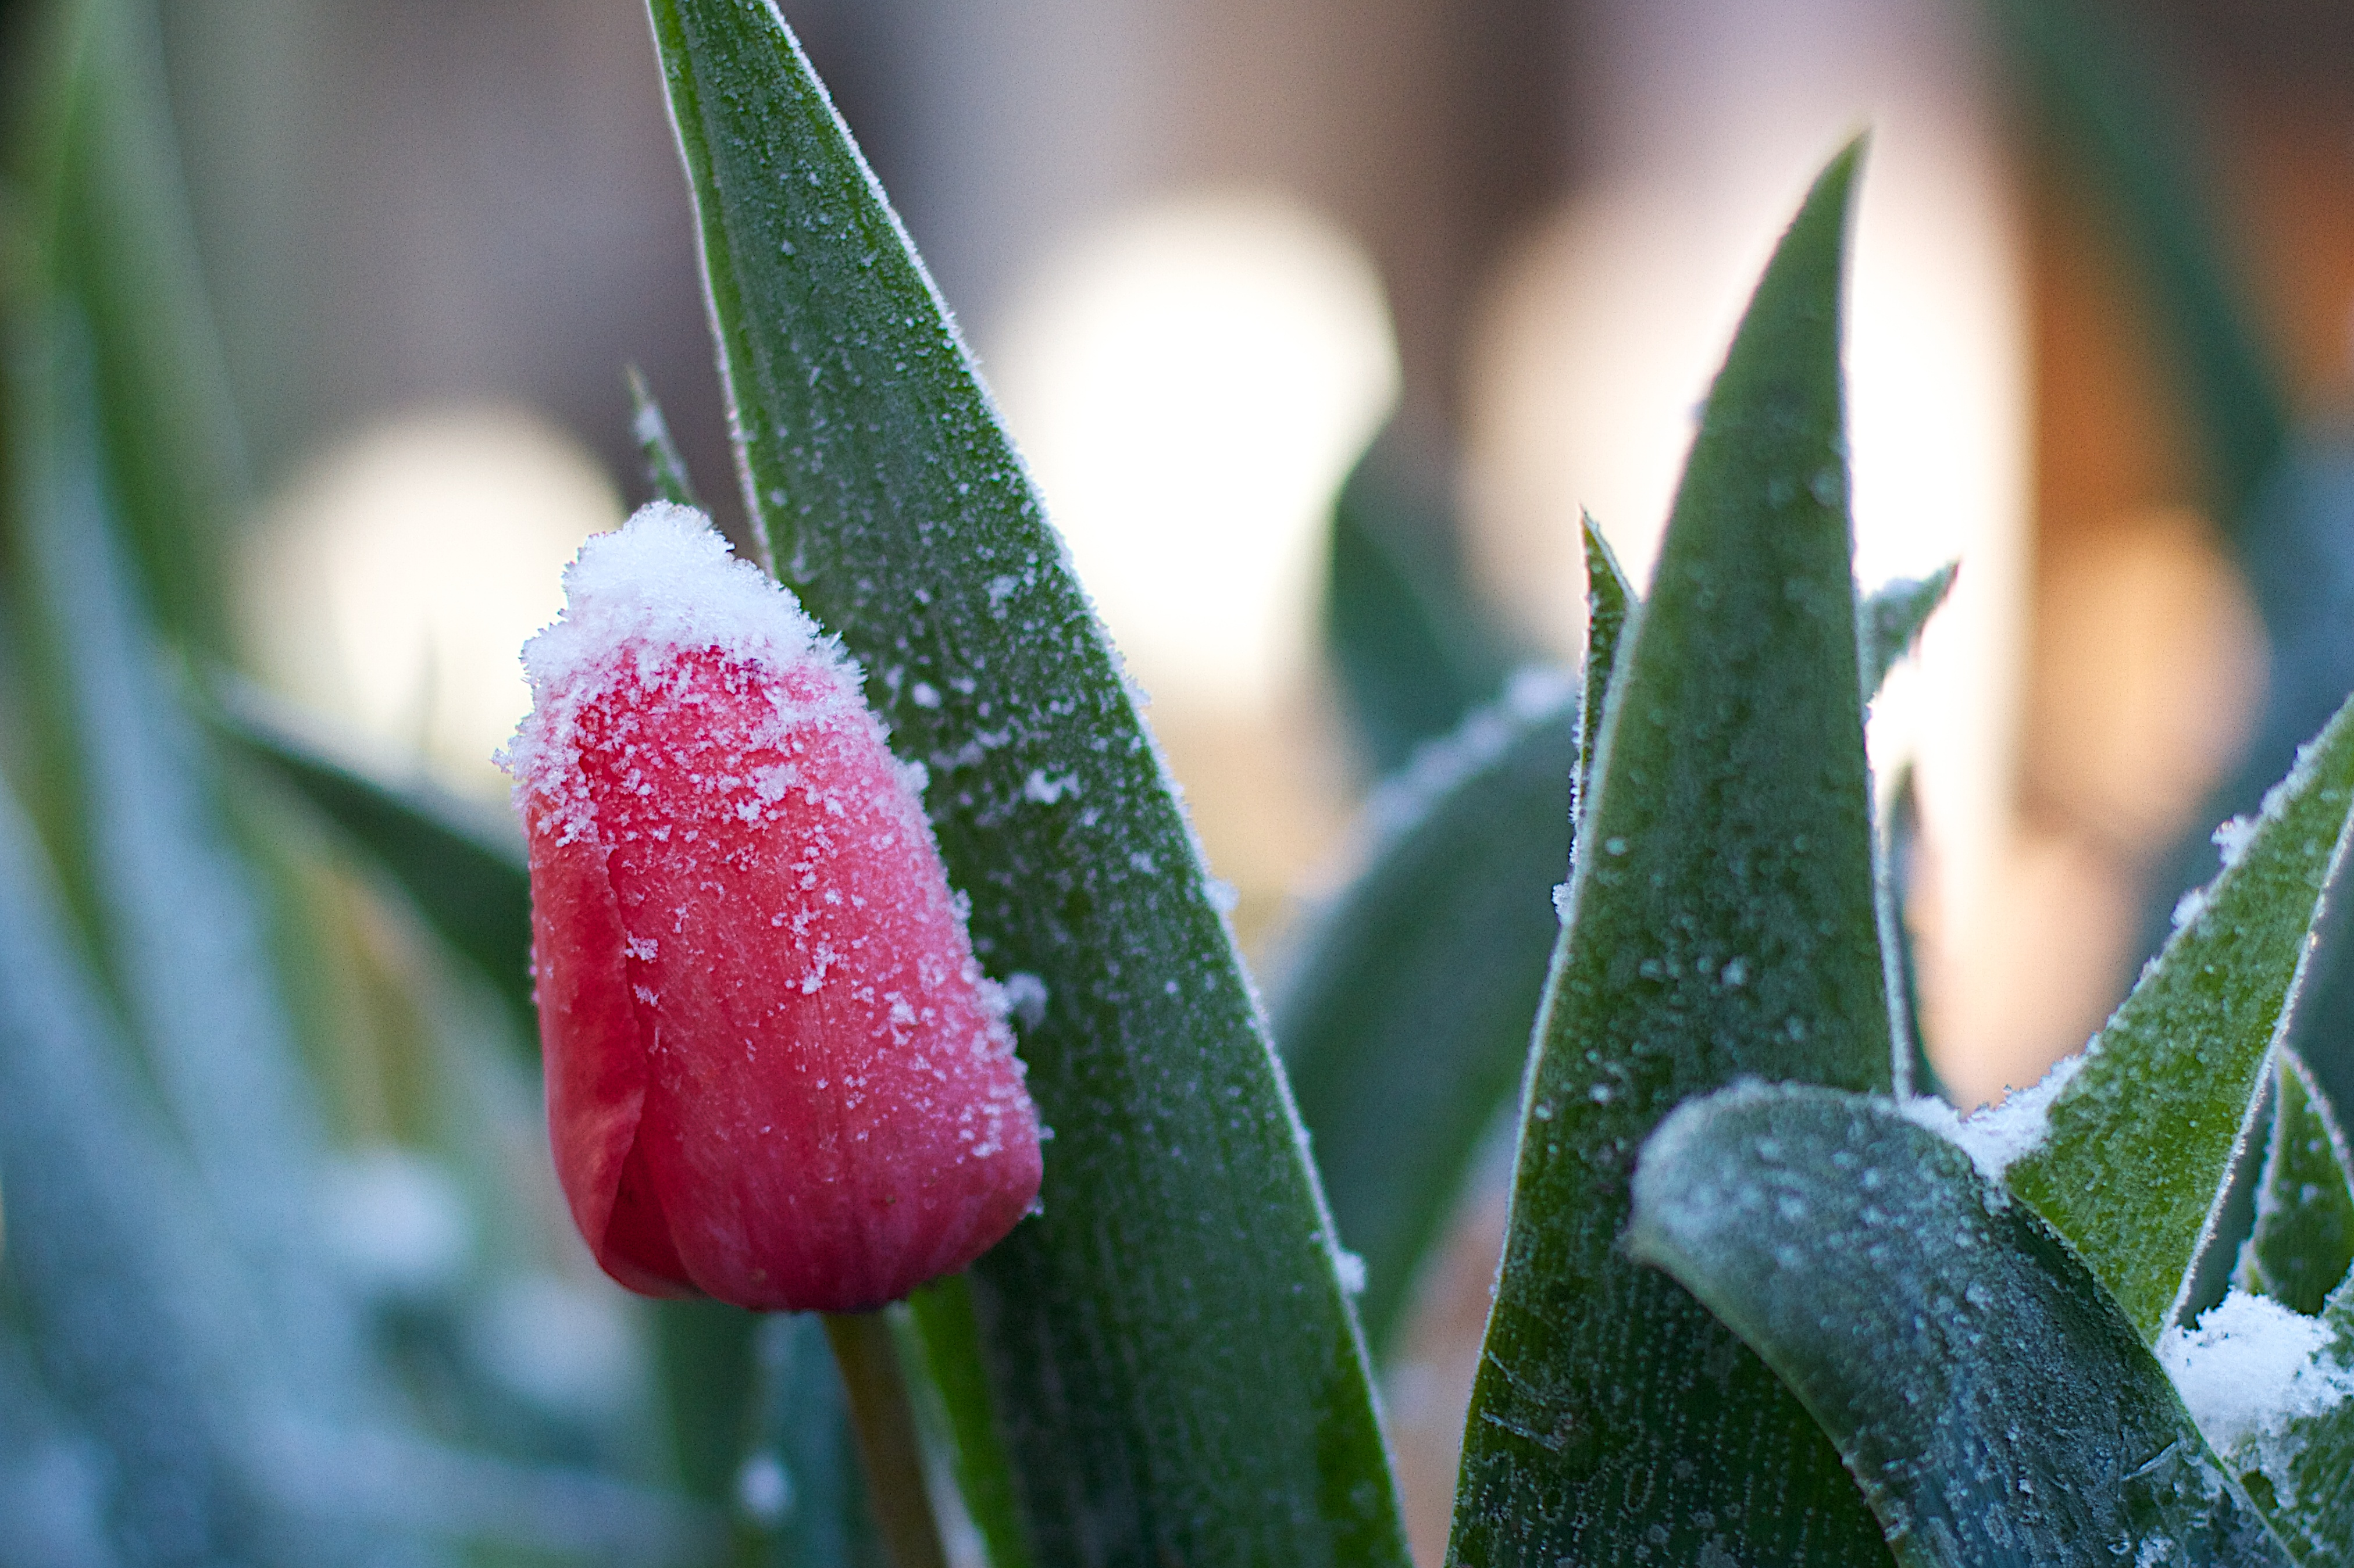
grass, blossom, snow, plant, photography, leaf, flower, petal, tulip, green, botany, flora, close up, bud, moisture, macro photography, flowering plant, plant stem, land plant